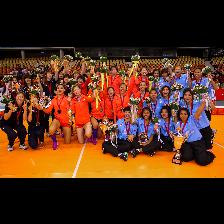
Label: Human